Bedford Castle

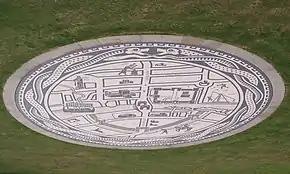
In 2004 Bedford Borough Council commissioned artist Gary Drostle to create a mosaic map of Bedford depicting the medieval history of the town.

Today only the base of the motte survives at Bedford Castle, 7.5 m (25 feet) high and 49 m (161 feet) wide at the top, and is a scheduled monument. Archaeological work has been conducted to develop a better understanding of the history of the castle, although excavations are difficult because of the urban nature of the site. Excavations between 1969 and 1972 established the broad form of the castle; this was supplemented by further work in 1995–6 and another phase of excavations in 2007. Following the 2007 investigations, an archaeological park was built on part of the castle site between 2007 and 2009, forming the centre of a mixed-use development of restaurants and apartments. The park incorporated one of the castle's lime kilns, first rediscovered in 1973, and the foundations of a hall discovered at the castle.